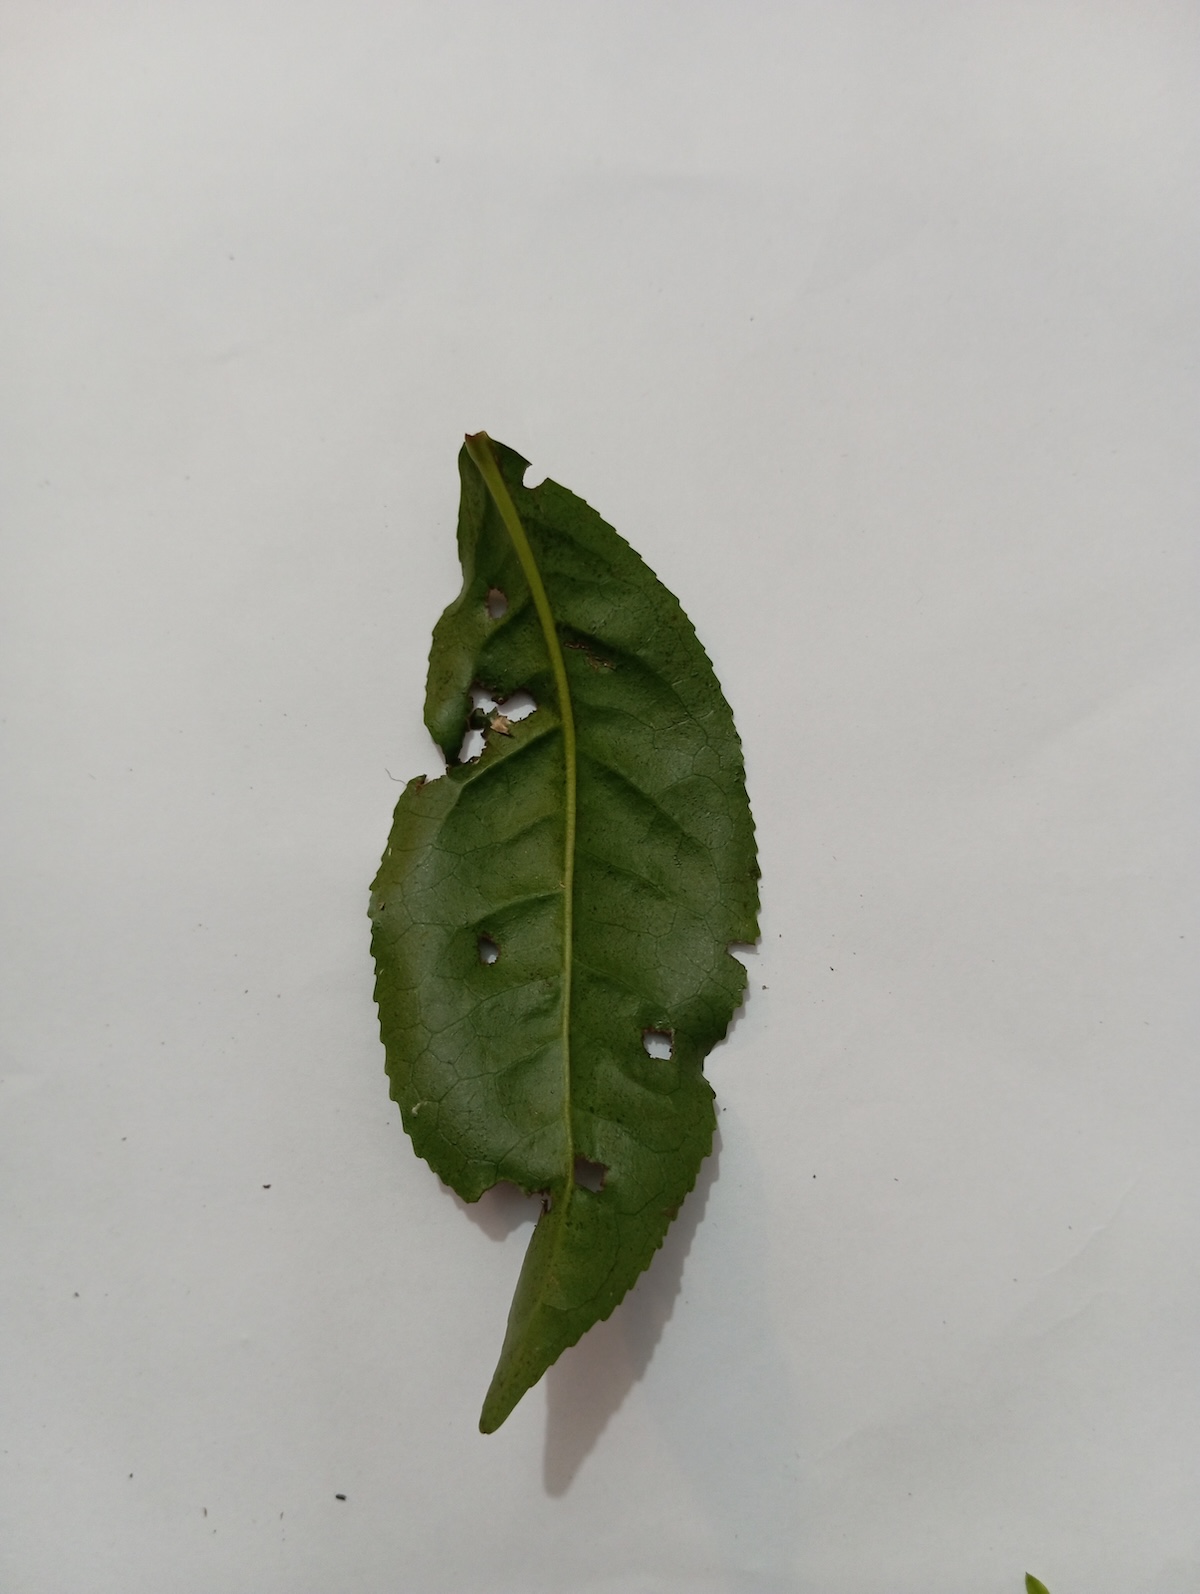
Label: Green mirid bug